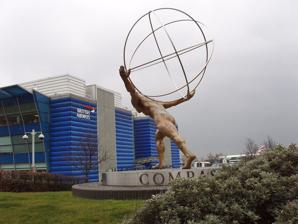
Building: Compass Centre
Country: United Kingdom
Year built: 1993
Compass Centre The Compass Centre, when it was a British Airways facility Compass Centre is an office building on the grounds of Heathrow Airport in the London Borough of Hillingdon . The building serves as Heathrow Airport Holdings 's head office. Compass Centre previously served as a British Airways flight crew centre. History The Compass Centre was originally conceived as speculative offices for Lynton plc, which was the property development division of Heathrow Airport Limited . British Airways was a prospective but not necessarily a sole tenant. The airline decided to consolidate its scattered operations into the Compass Centre. In August 1992 on-site construction began. The building was completed 15 months later. When Heathrow Terminal 5 opened on 27 March 2008, British Airways staff, including crew check-in staff, relocated from the Compass Centre to Terminal 5. A refurbishment of the head office was completed in September 2009, after Heathrow Airport Limited (then BAA) moved into the building. Location and design The Compass Centre was designed by Nicholas Grimshaw & Partners , which designed the core, external works, and shell of the building. Compass Centre is alongside but slightly askew from Heathrow's northern runway, with the Northern Perimeter Road, T5 Long Stay car park and Compass Centre car park between the runway and the Compass Centre. In 1995 Penny McGuire of The Architectural Review said that "Its shining glass and bright blue clad exterior reminds you, particularly when seen glowing at night, that one of the largest and busiest airports in the world is otherwise encumbered with a really grim collection of buildings. Decent ones are a rare sight around here." It was designed to house up to 800 British Airways employees. British Airways wanted a large, on-airport facility close to its operations, so it decided to use the Compass Centre. Compass Centre consists of a linear arrangement of three connected blocks; East, Meridian (placed in the middle) and West, with Meridian slightly larger than the other two. Each block has three floors and is split again into North and South sides, with Meridian having a glass atrium. The arrangement provides a claimed 200,000 square feet (19,000 m 2 )  of office space. The design stems from a client's request for a building that could be easily divided between tenants. The building can accommodate sub-letting and flexibility involving several tenants. Reinforced concrete was used to construct the structural frame due to economy, fire resistance, and speed. The frame has a raked roof slab and circular columns. Glass was the primary material used to construct the shell, because glass has little radar interference, and in the words of McGuire, can be "acoustically efficient." The design limits heat gain and solar glare, and the building environment is sound-proofed. The British Council for Offices awarded the building the "Best Delivered Workplace." In 2008, ownership passed from BAA to Arora Group , and in 2021, it was sold to Prologis . Facilities The building has its own restaurant on the first floor of the West Block, and a Caffe Nero concession on the Meridian ground floor under the glass atrium. The Meridian ground floor also houses a visitors suite with a number of meeting rooms secured separately to the staff-only access of the rest of the building. The ground floor of West block is normally used as a training centre with its own entrance and reception. During the Covid-19 pandemic, West Block was reconfigured for the vaccination rollout, handling more than 100,000 people in less than 2 years. Compass Centre also hosts Heathrow Airport's Operation Centre (second floor, East Block). Opened in 2014, it hosts all the key functions of the airport (Security, Engineering, Police, Fire, IT etc.) in one place, along with a video wall containing 60 flatscreen panels. References